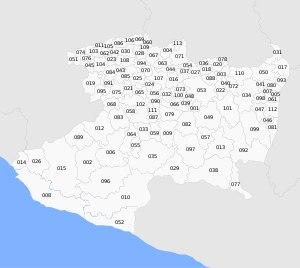
L’État de Michoacán officiellement l’État de Michoacán de Ocampo est un État du Mexique situé sur la côte Pacifique, à peu près au centre du pays. Entouré à l'ouest par les États de Colima et de Jalisco, au nord par Guanajuato et Querétaro, à l'est par l'État de Mexico et au sud-est par le Guerrero, il occupe une surface de 59 928 km². En 2015, il comptait environ 4,6 millions d'habitants. La capitale est Morelia.
L'État de Michoacán de Ocampo comporte 113 municipalités. La capitale est Morelia.